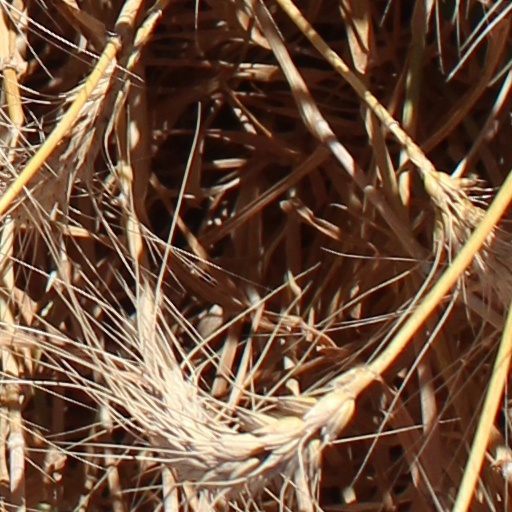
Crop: wheat